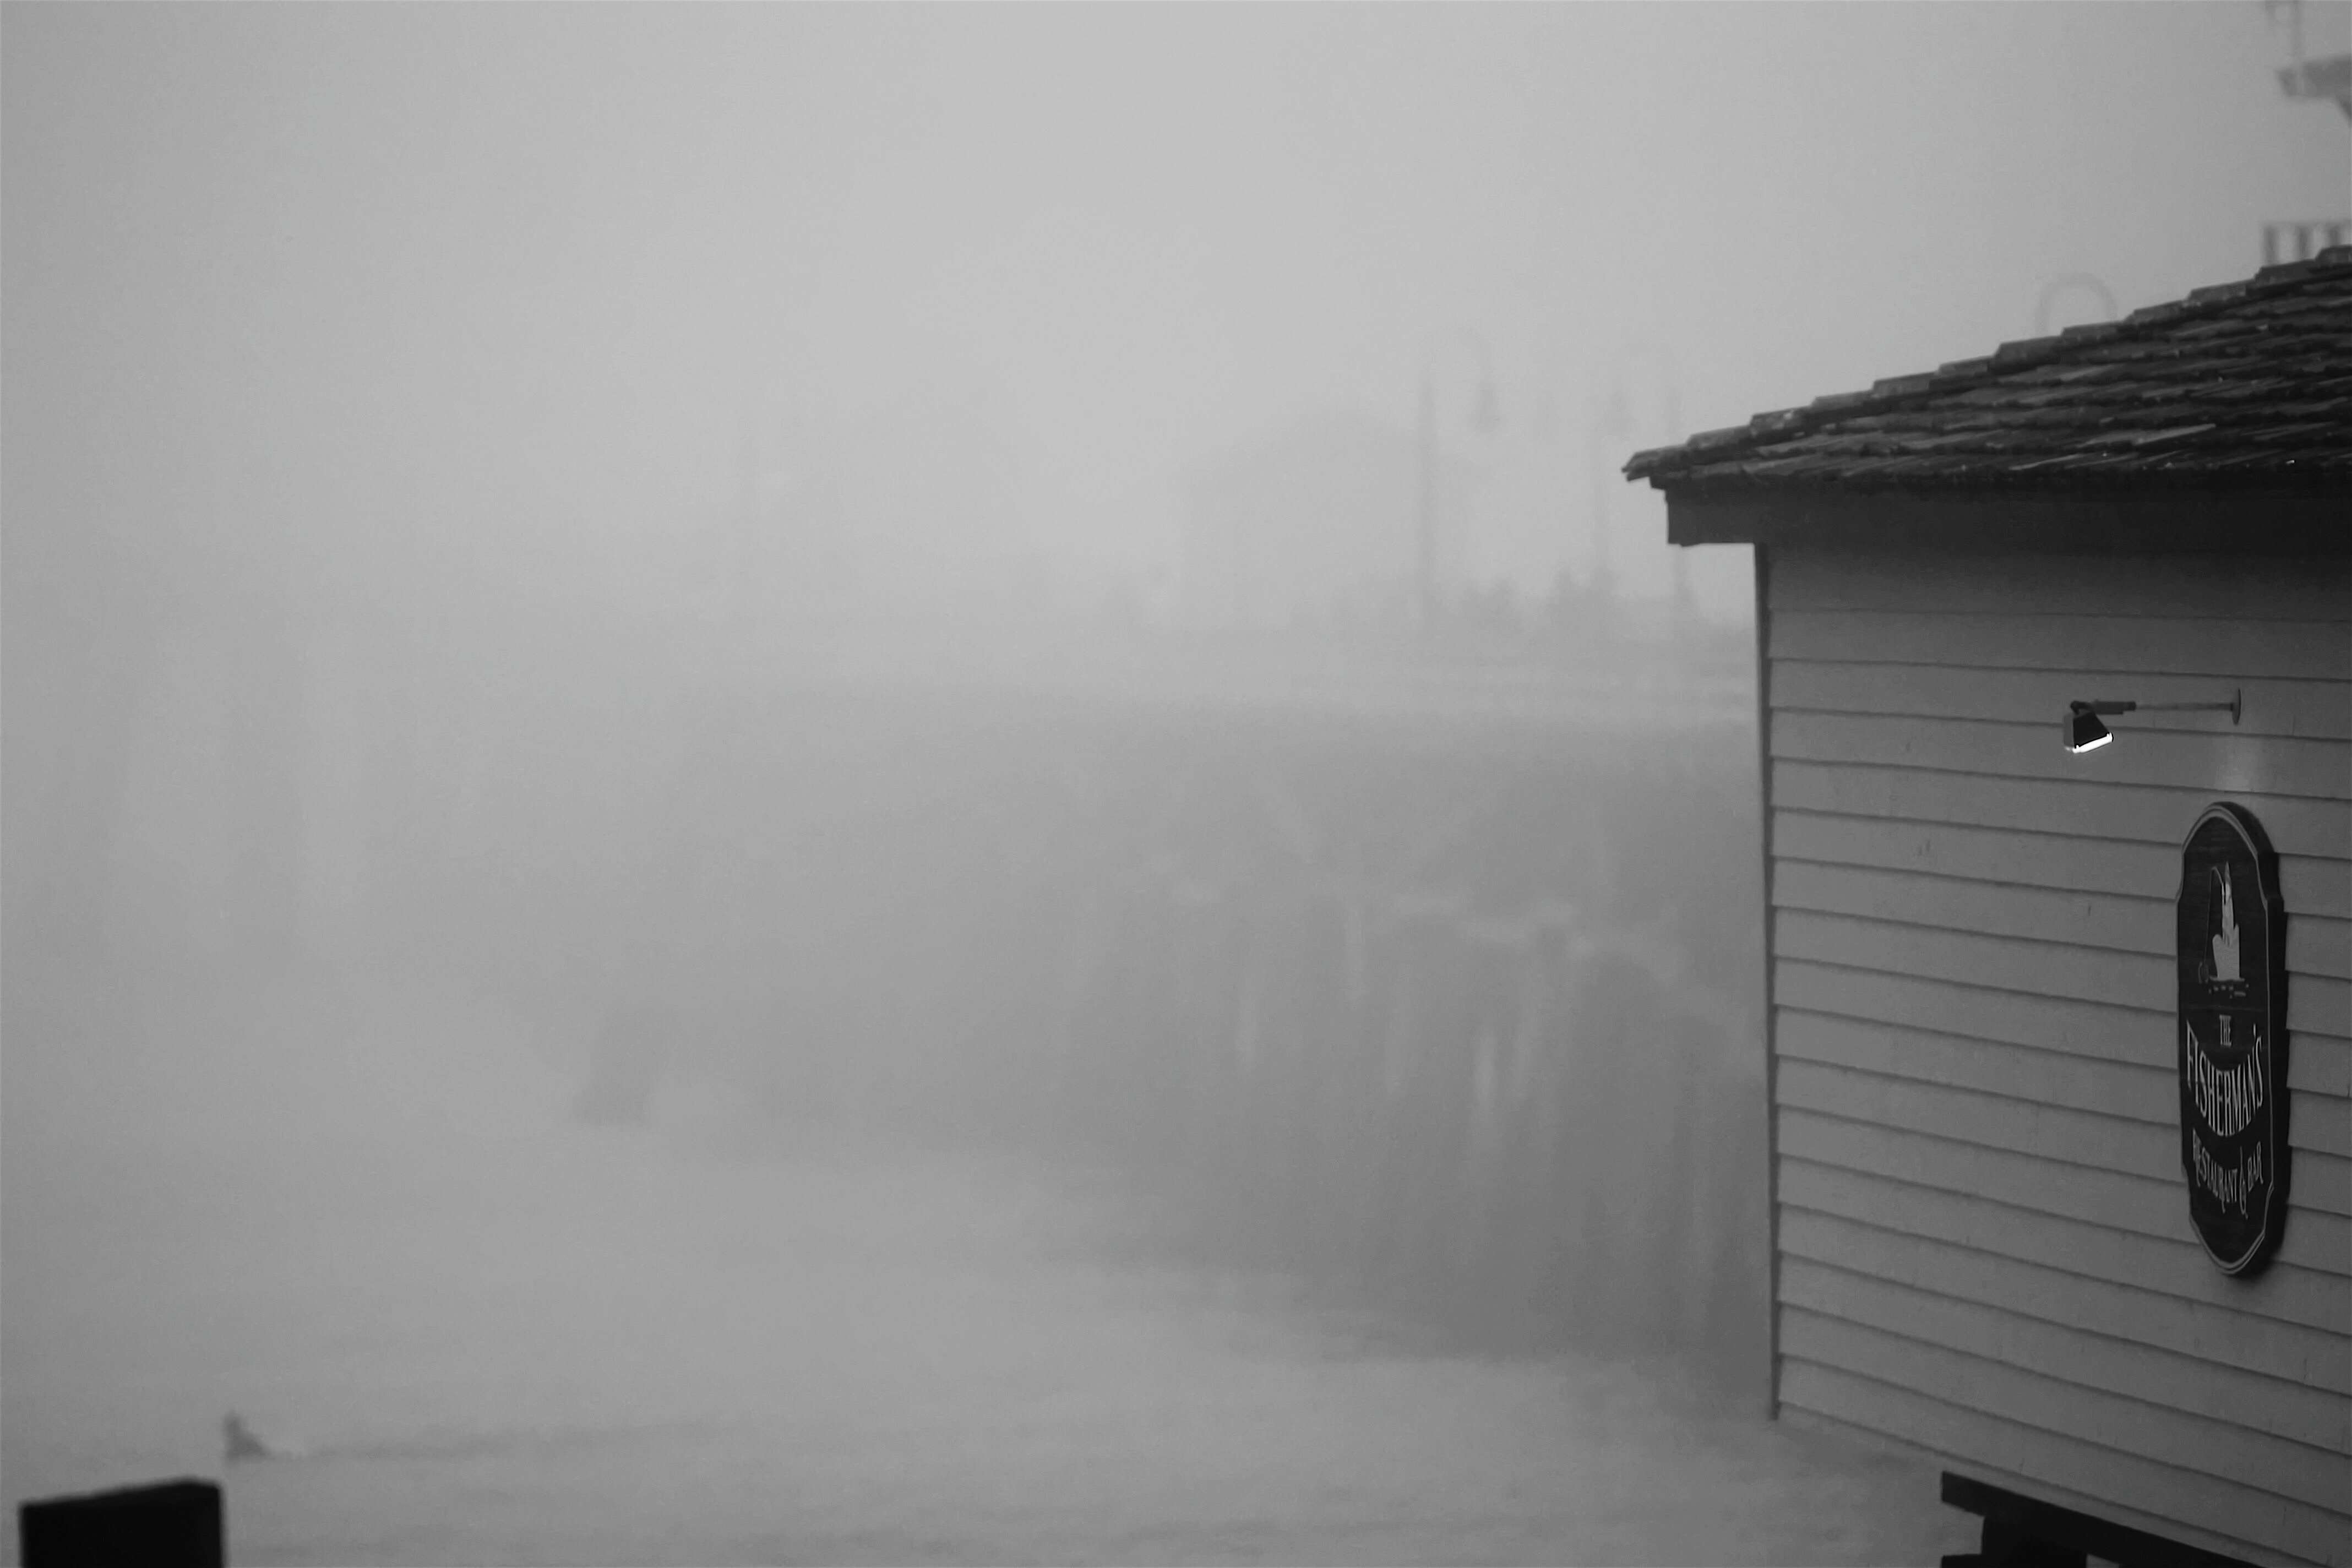
snow, light, black and white, fog, mist, white, house, line, weather, darkness, black, monochrome, shape, monochrome photography, atmospheric phenomenon